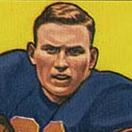
Age: 25